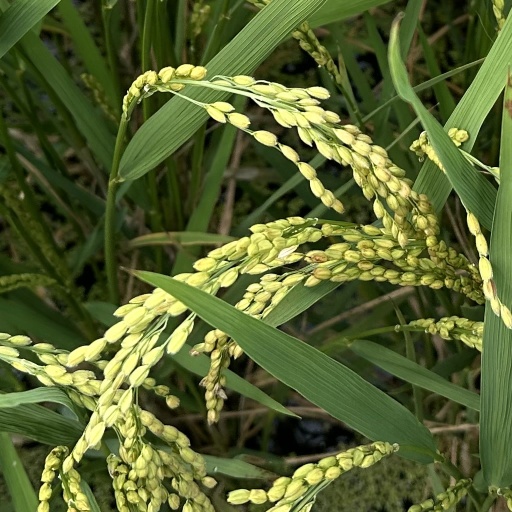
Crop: rice